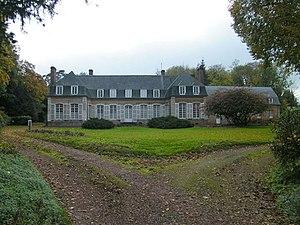
Gapennes, Somme, château
Gapennes est une commune française située dans le département de la Somme en région Hauts-de-France.